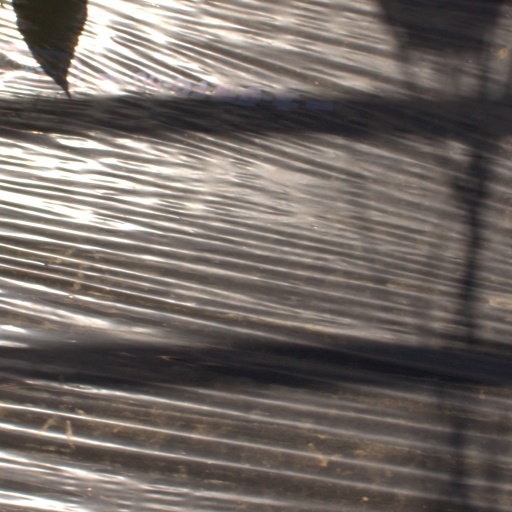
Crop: Jerusalem artichoke